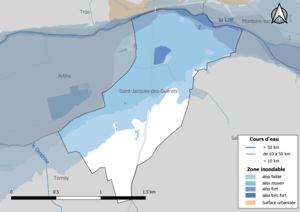
Carte des zones inondables de la commune de fr:Saint-Jacques-des-Guérets (France).
Saint-Jacques-des-Guérets est une commune française située dans le département de Loir-et-Cher, en région Centre-Val de Loire.